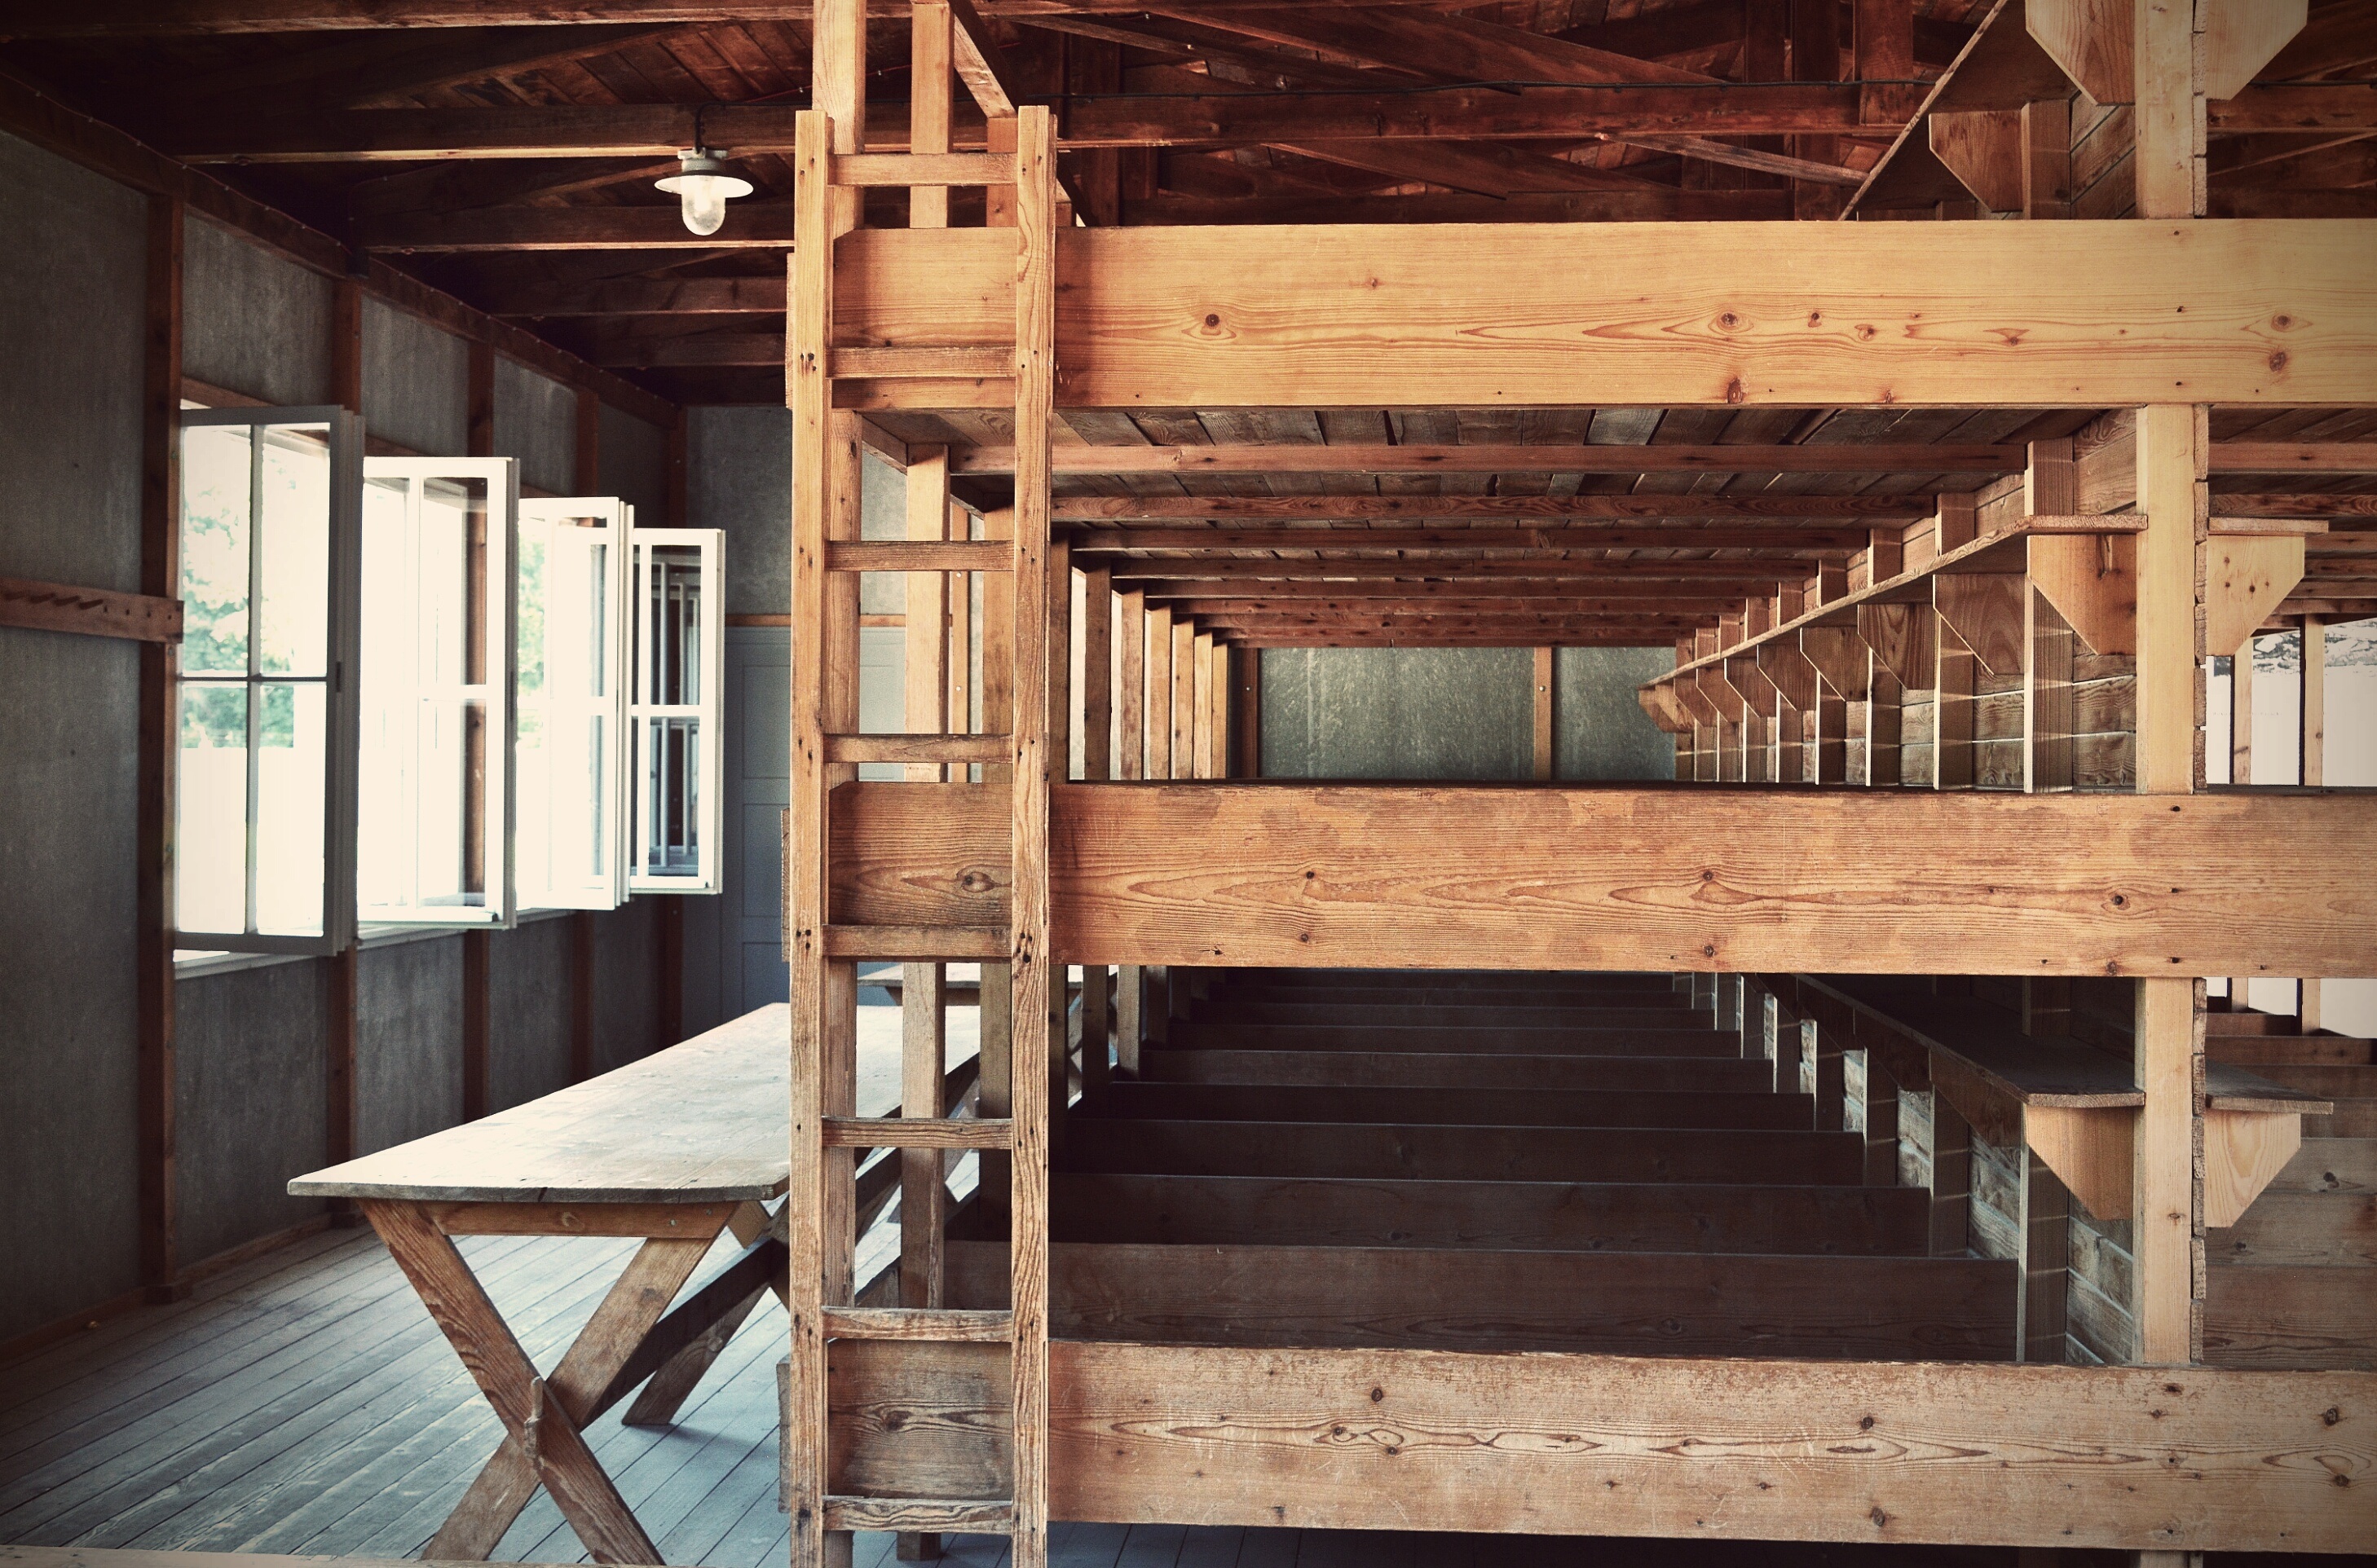
wood, house, building, barn, home, shed, beam, cottage, furniture, room, death, lumber, memorial, stairs, farmhouse, history, crime, log cabin, bad, cruel, past, dachau, konzentrationslager, kz, beds, bunkhouse, terrible, mass murders, bedded baracke, sleeping room